Weapon of mass destruction

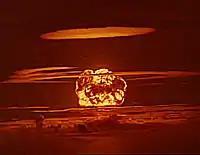
On July 20, 1956, at Bikini Atoll, the 5-megaton-yield thermonuclear weapon Redwing Tewa was detonated.

The first use of the term "weapon of mass destruction" on record is by Cosmo Gordon Lang, Archbishop of Canterbury, in 1937 in reference to the bombing of Guernica, Spain: